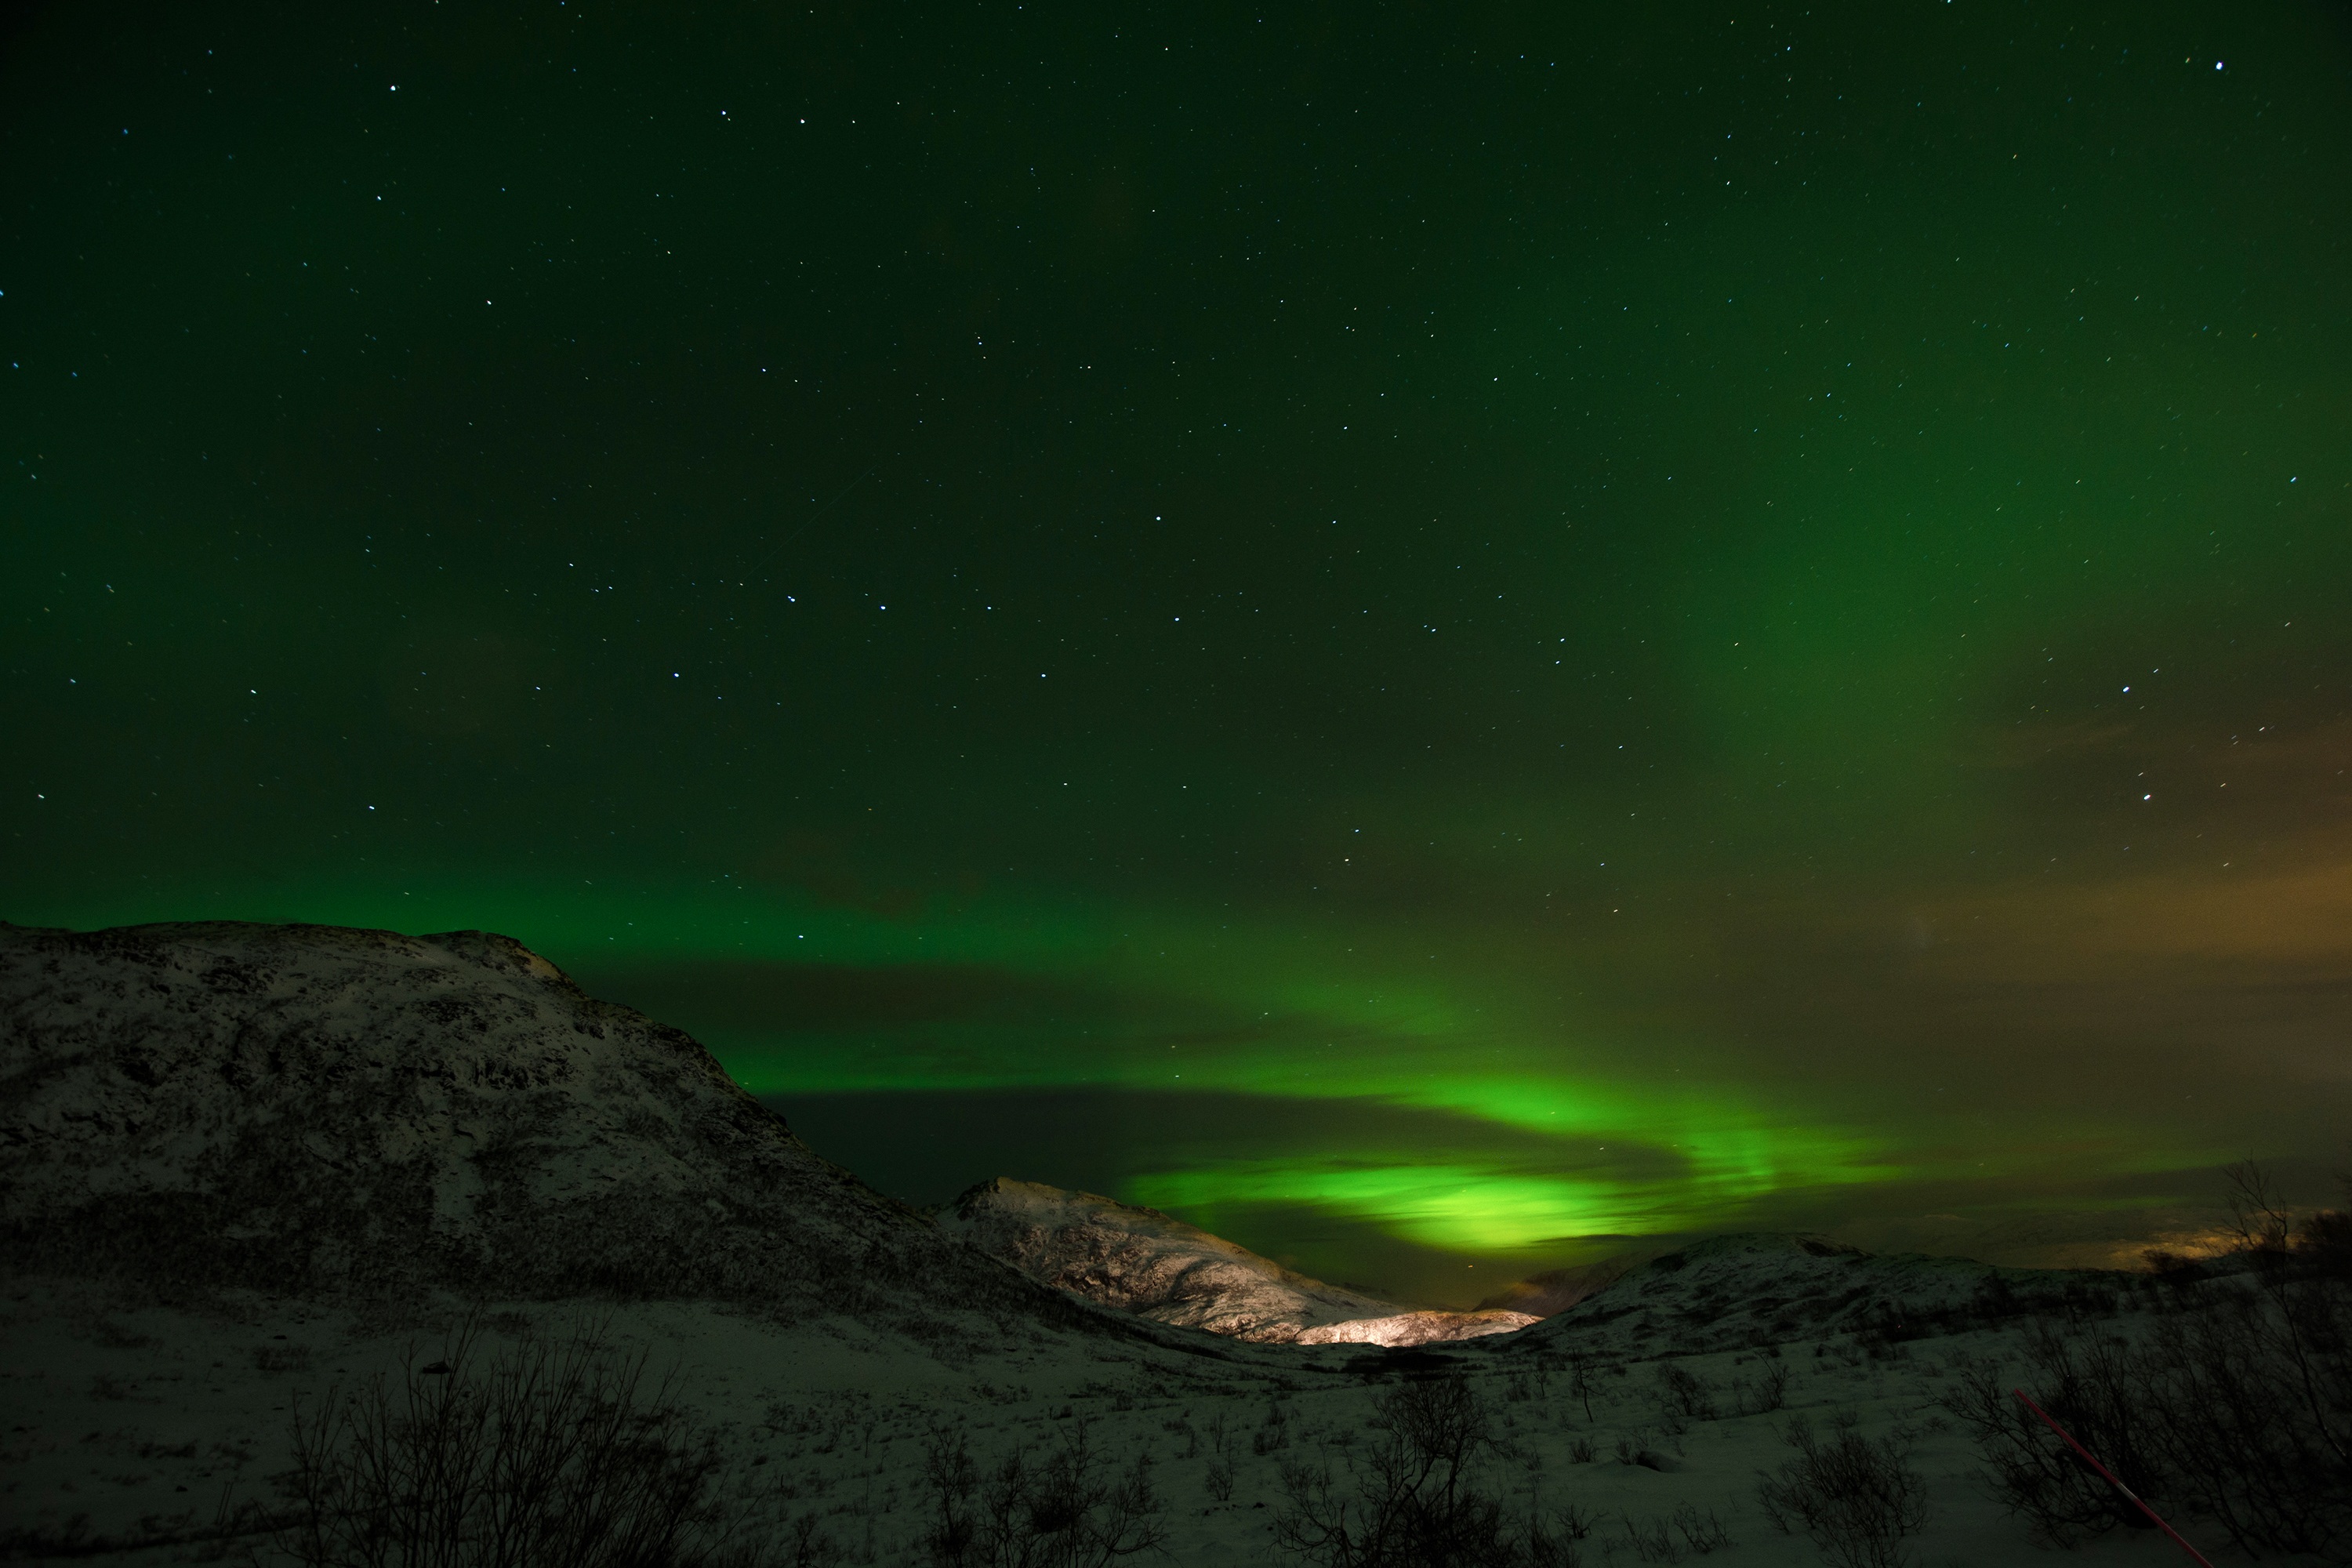
sky, night, atmosphere, green, aurora, aurora borealis, swirl, lights, northern lights, borealis, norway, phenomenon